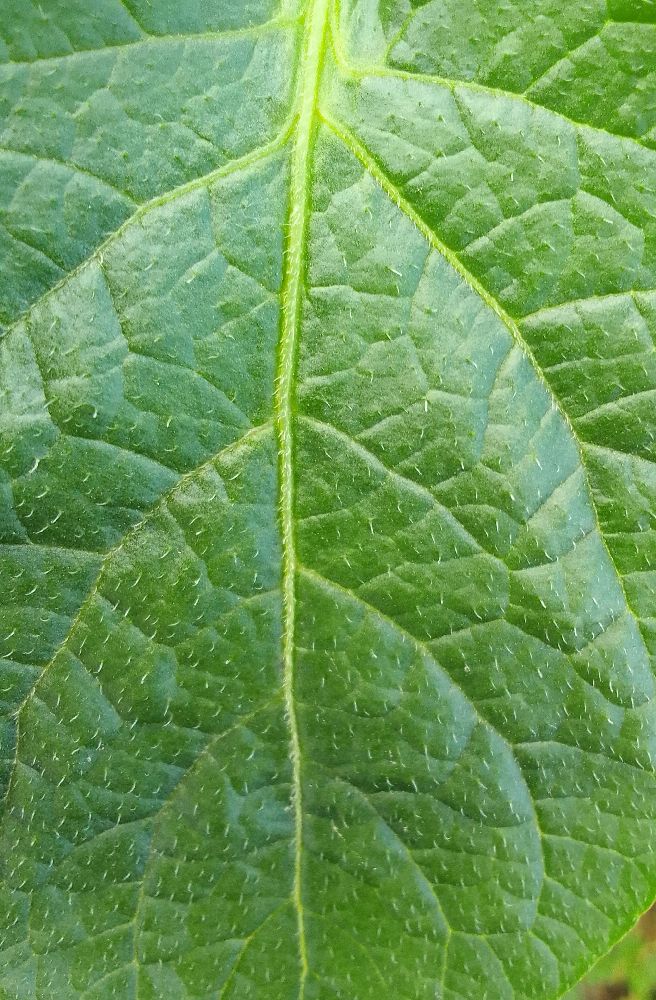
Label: Healthy